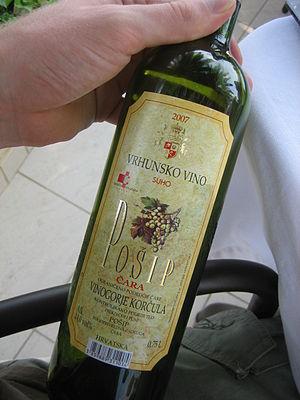
Vin de Croatie
La cuisine croate est une cuisine hétérogène qu'il convient de diviser en plusieurs régions, chacune ayant ses traditions culinaires caractéristiques. La cuisine de l'intérieur de la Croatie est caractérisée par l'influence des cultures des nations voisines et utilise des épices telles que le poivre noir, le paprika ou l'ail. La région côtière, en revanche, a reçu l'influence méditerranéenne de la France ou de l'Italie et utilise plutôt de l'huile d'olive et des épices telles que le romarin, la sauge, l'origan, le clou de girofle, le laurier ou la noix de muscade.
La viticulture en Croatie place ce pays au 21ᵉ rang mondial des pays producteurs de vin. Actuellement, il y a plus de 300 régions viticoles classées pour assurer la qualité et l'origine. La majorité des vins croates sont blancs, avec quelques vins rouges et un faible pourcentage de vins rosés.